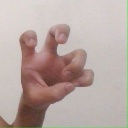
अक्षर: छ